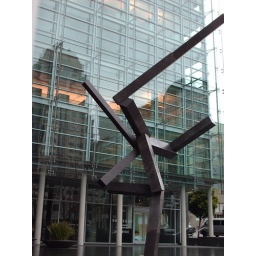
sculpture in office building front plaza - downtown san francisco, california